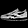
Label: Sneaker